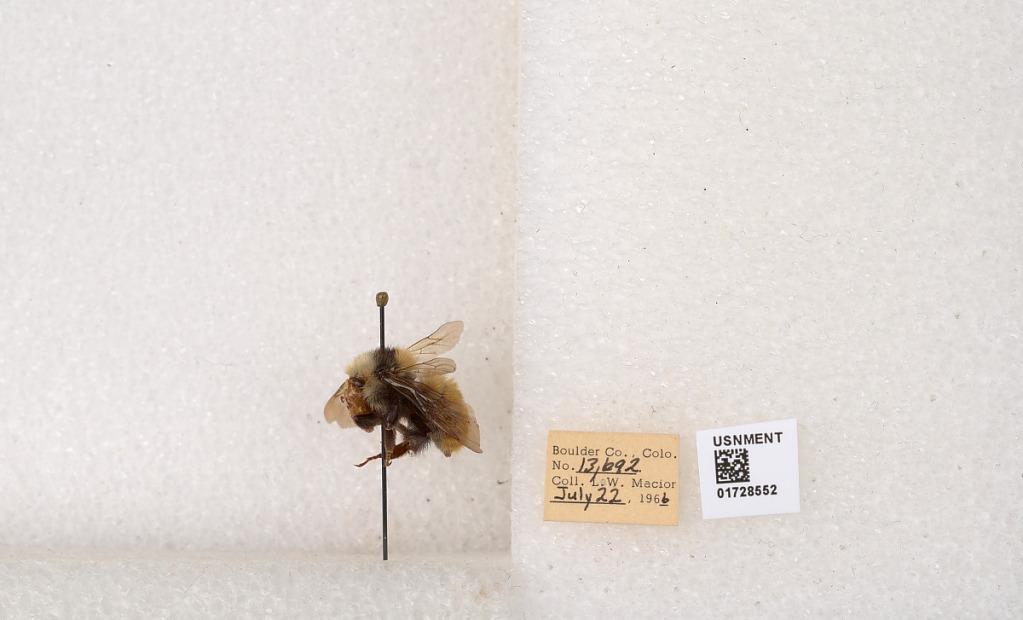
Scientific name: Bombus appositus Cresson
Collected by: L. Macior
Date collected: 1966-7-22
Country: United States
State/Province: Colorado
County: Boulder
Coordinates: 40.0925, -105.358